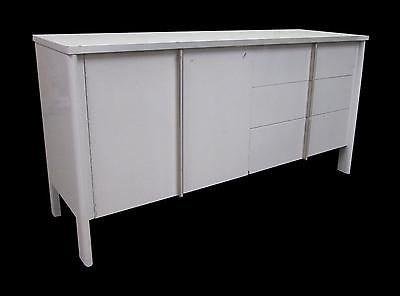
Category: cabinet